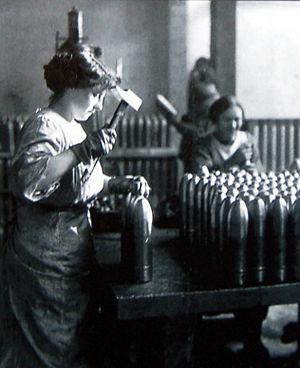
Une femme au travail dans une usine d'obus (1915-1916).
L'arrière en France pendant la Première Guerre mondiale comprend la population civile des régions non envahies et aussi les militaires éloignés du front.
La notion de munition immergée désigne les situations où des munitions ont été perdues ou volontairement jetées dans les eaux marines, douces ou saumâtres, parfois continentales ou souterraines.